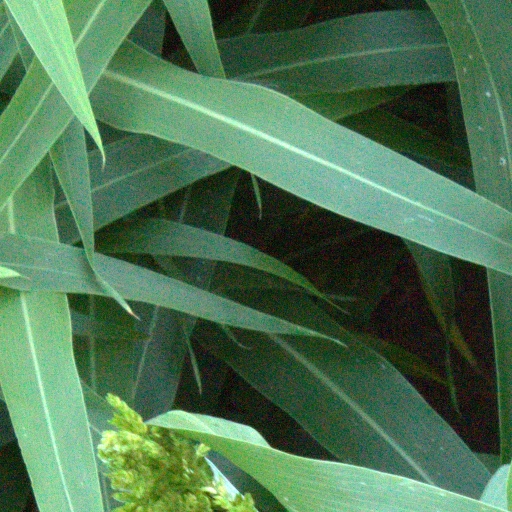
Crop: sorghum